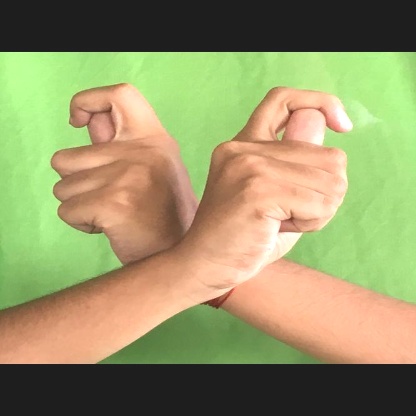
Mudra: Berunda